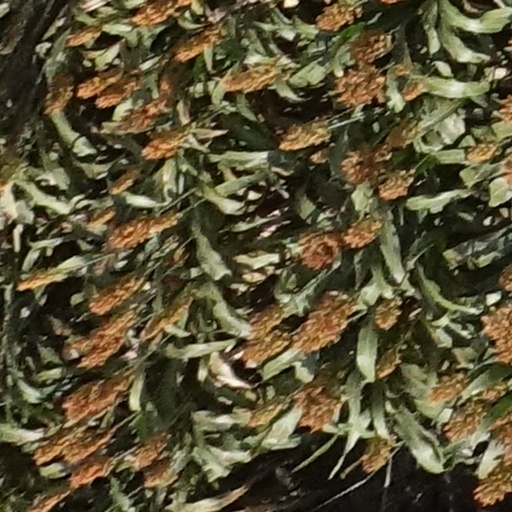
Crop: sorghum